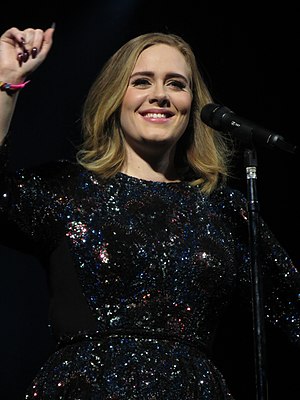
Adele
"Adele Laurie Blue Adkins er en engelsk soul- og jazzsangerinde. Hun var den første modtager af Brit Awards Critics' Choice, som blev givet til den kunstner, som på det pågældende tidspunkt endnu ikke havde udgivet et album. Hun har også modtaget titlen Sound of 2008 givet af BBC 6 Music. Adele er blevet kaldt ""den nye Amy Winehouse"" af den engelske presse.